The History of Mathematics: A Very Short Introduction

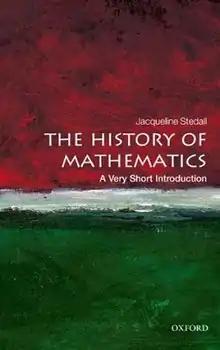
First edition

The History of Mathematics: A Very Short Introduction is a book on the history of mathematics. Rather than giving a systematic overview of the historical development of mathematics, it provides an introduction to how the discipline of the history of mathematics is studied and researched, through a sequence of case studies in historical topics. It was written by British historian of mathematics Jackie Stedall (1950–2014), and published in 2012 as part of the Oxford University Press "Very Short Introductions" series of books. It has been listed as essential for mathematics libraries, and won the Neumann Prize for books on the history of mathematics.